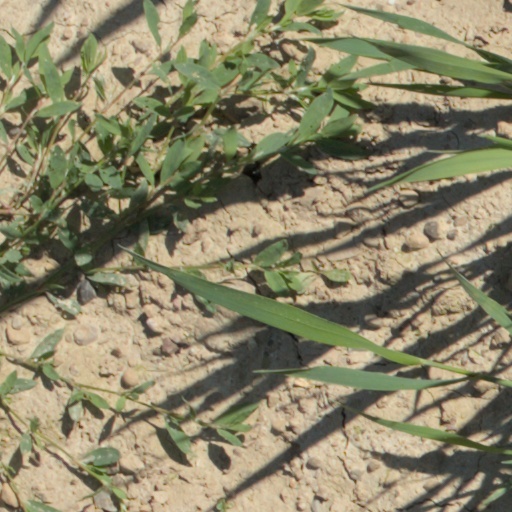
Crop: wheat